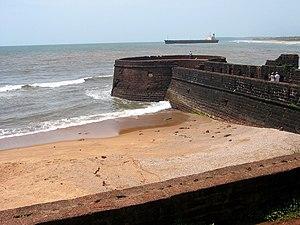
La Forteresse d'Aguada est une forteresse portugaise en Inde, située à l'extrémité sud de la plage Sinquerim, à Candolim, municipalité de Bardez, district de Goa du Nord dans l'État de Goa sur la côte ouest de l'Inde. Localement, il est mieux connu sous le nom anglais de Fort Aguada.